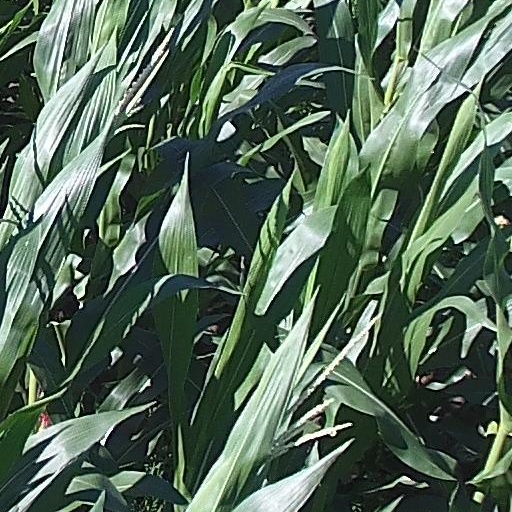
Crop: maize; corn